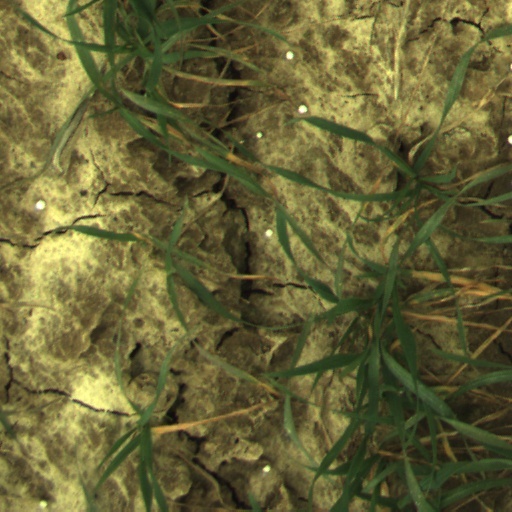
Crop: wheat